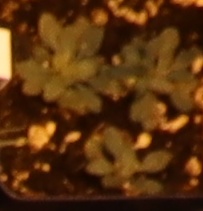
Label: Horseweed